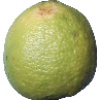
Label: limes